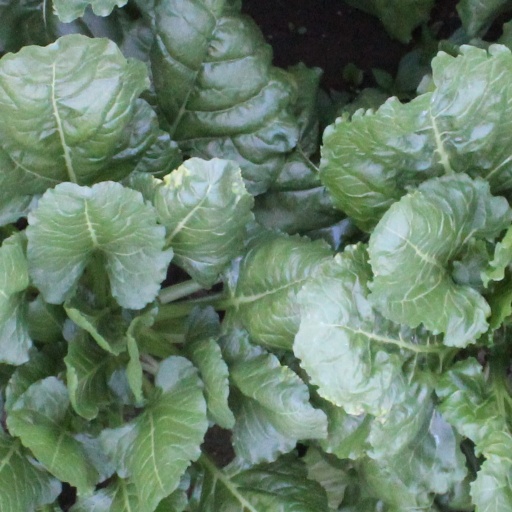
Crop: sugar beet